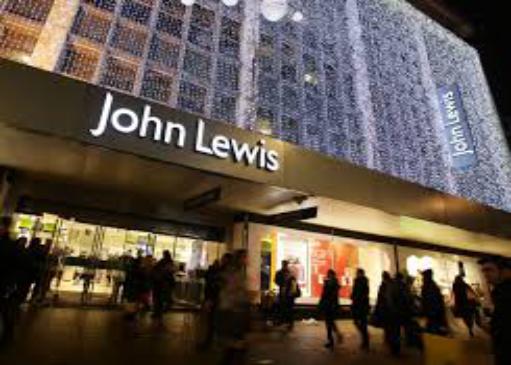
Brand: John Lewis
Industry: Others